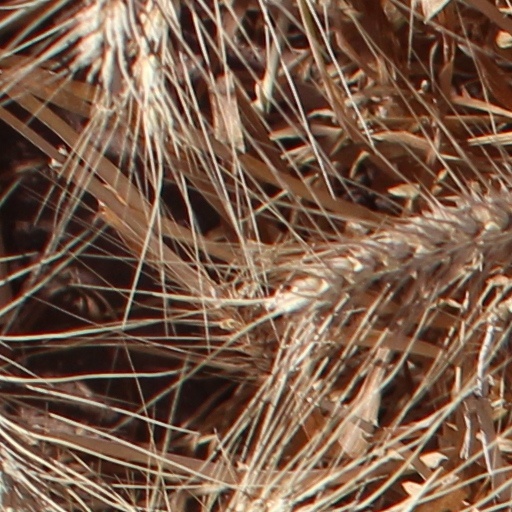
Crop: wheat